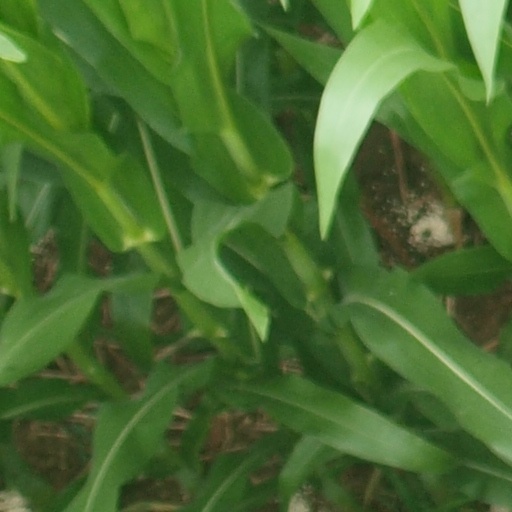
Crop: maize; corn